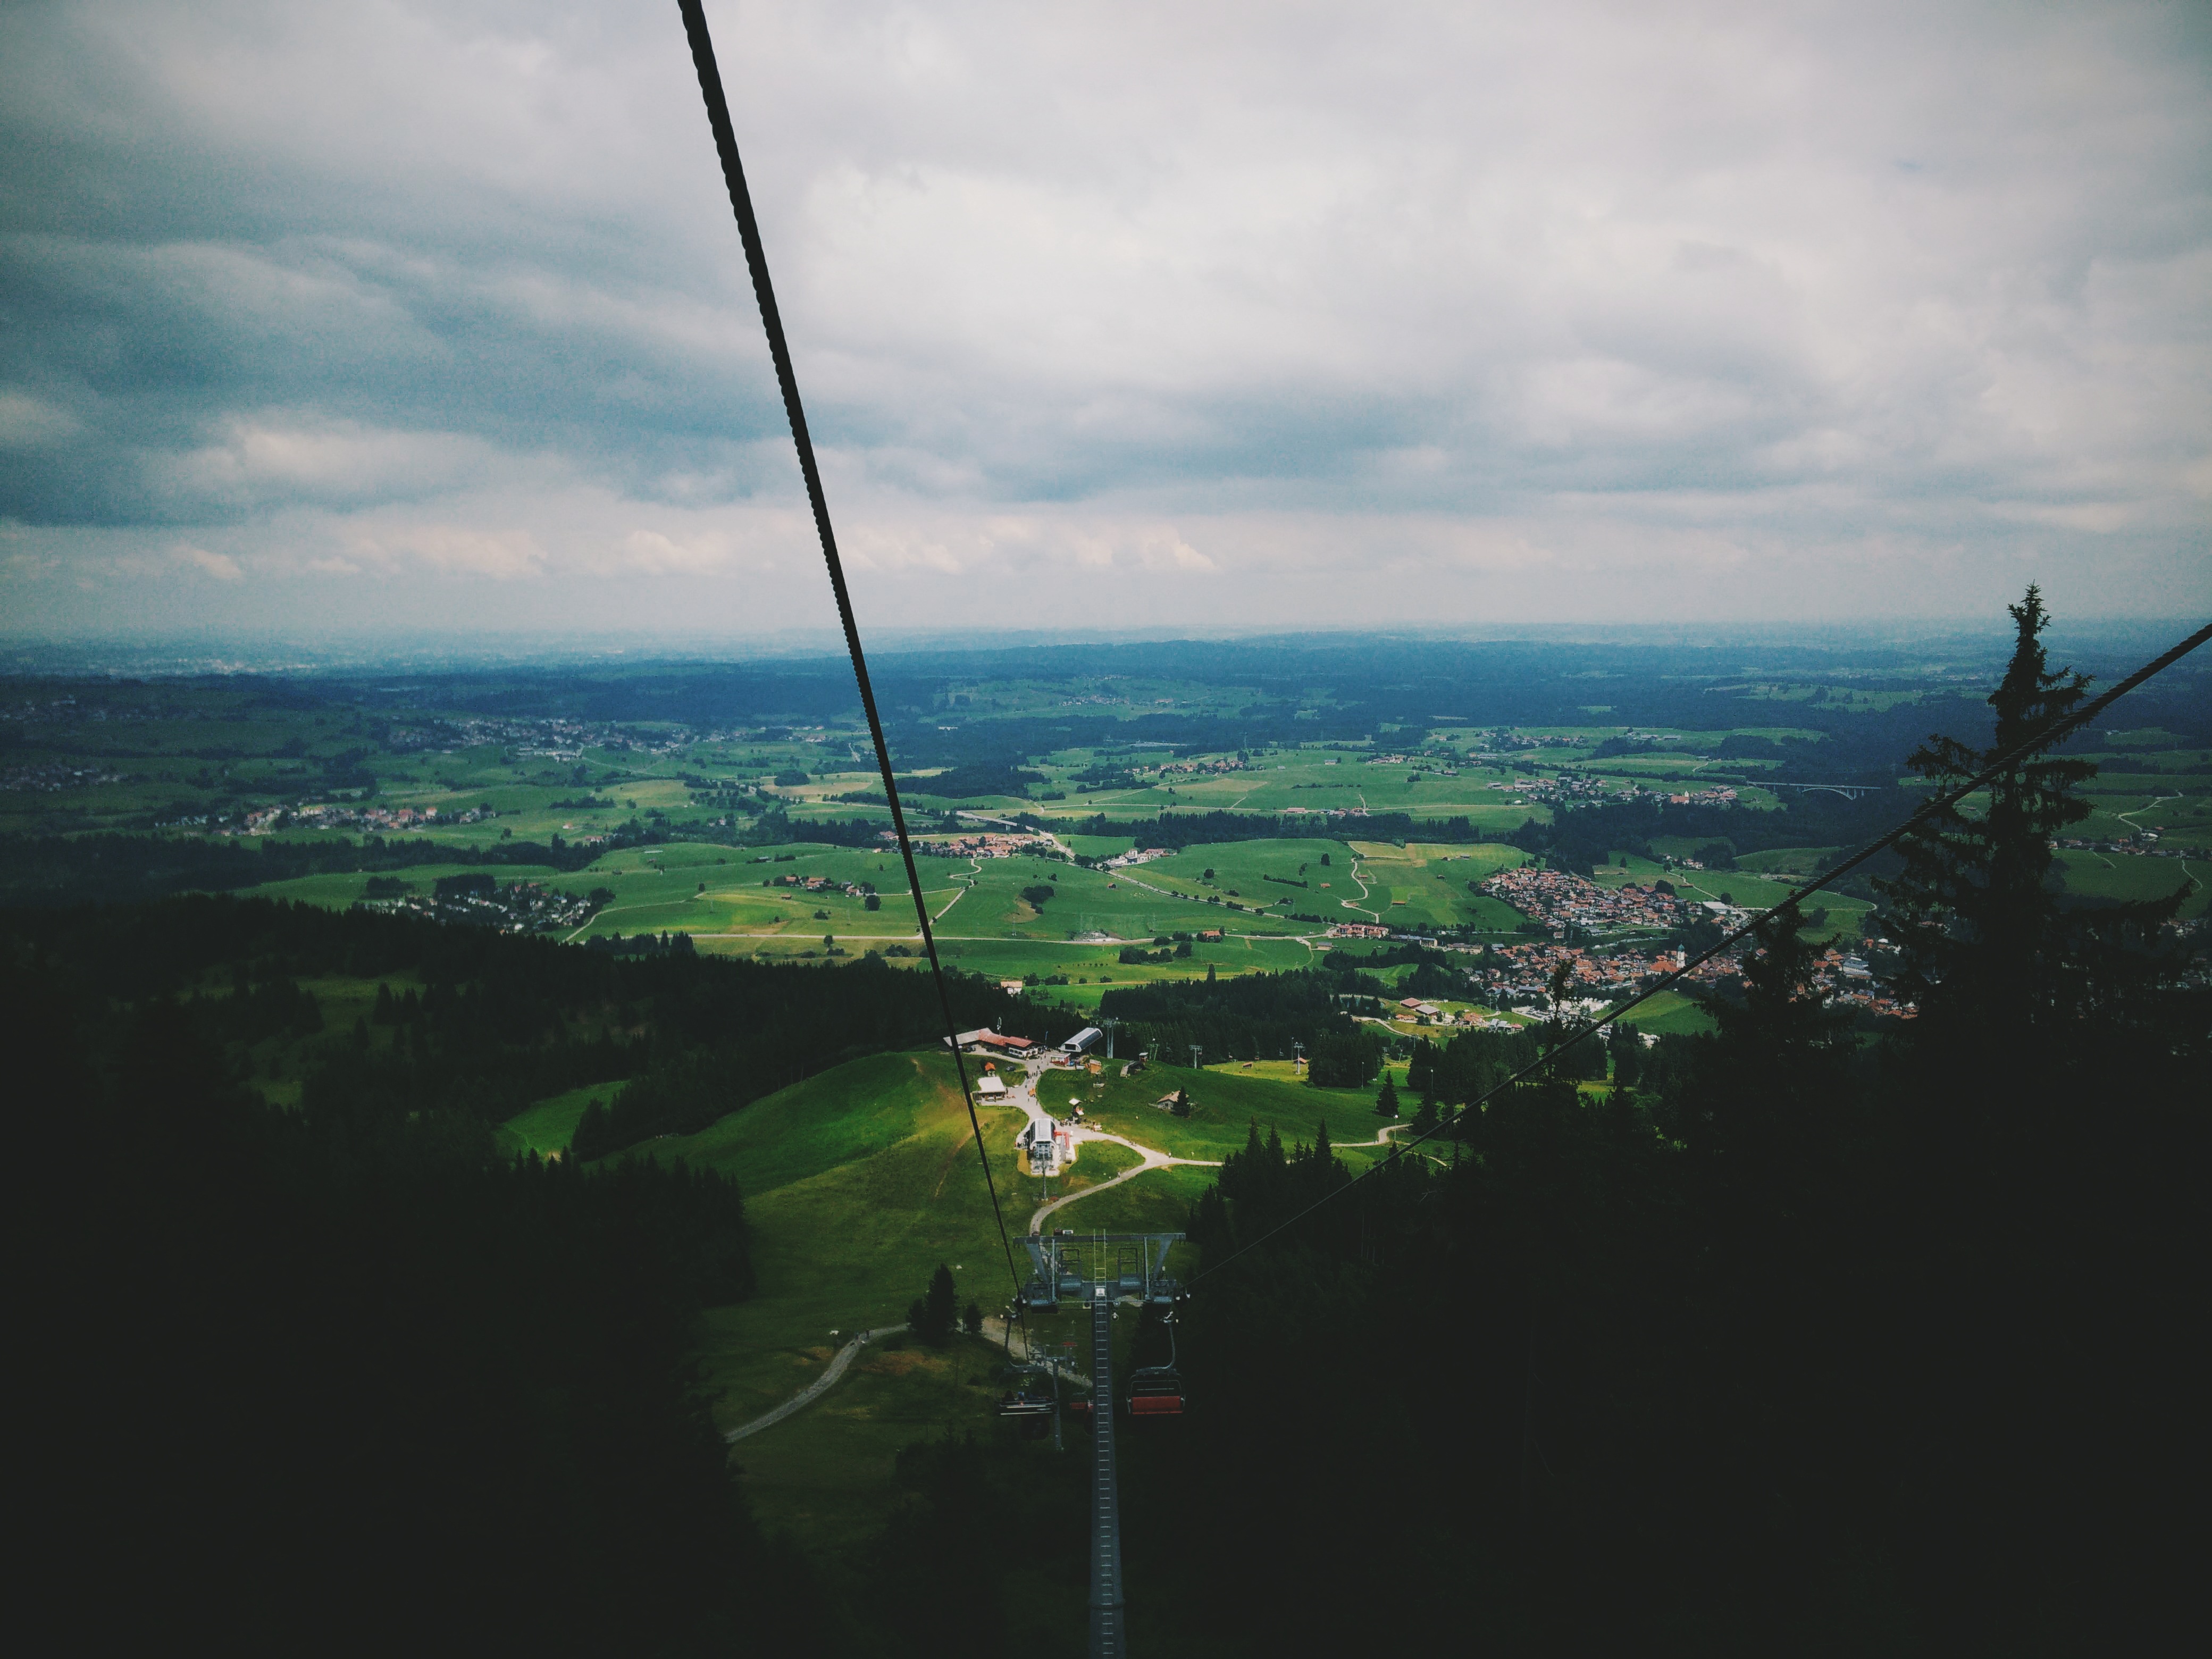
sea, tree, nature, forest, horizon, mountain, cloud, sky, countryside, hill, wind, mountain range, lift, rural area, aerial photography, atmosphere of earth, mountainous landforms